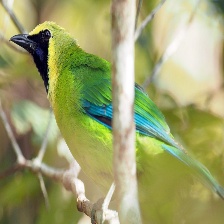
Species: BORNEAN LEAFBIRD
Scientific name: CHLOROPSIS KINABALUENSIS